Jack Draper

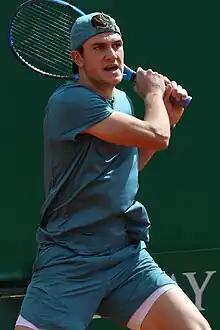
Draper at the 2023 Monte-Carlo Masters

Jack Alexander Draper (born 22 December 2001) is a British professional tennis player and model. He has a career-high ATP singles ranking of world No. 4, achieved on 9 June 2025 and a doubles ranking of No. 203, attained on 21 April 2025. Draper has won three titles on the ATP Tour, including an ATP 1000 event at the 2025 Indian Wells Open, and reached a major semifinal at the 2024 US Open.